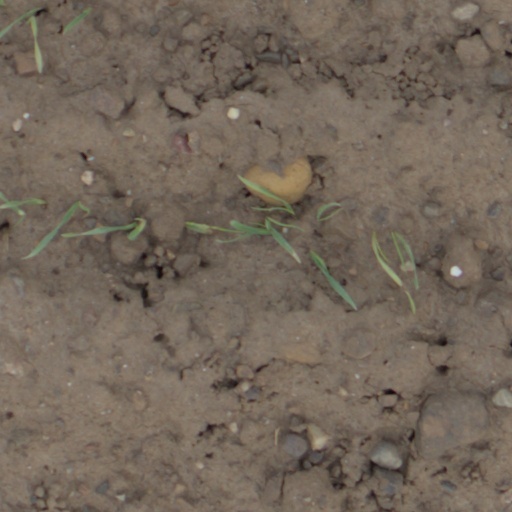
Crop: wheat